Tidewater Region

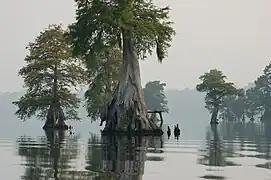
Great Dismal Swamp

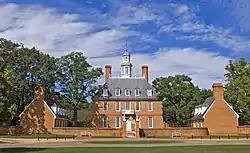
Governor's Palace in Colonial Williamsburg, a popular tourist location

The Virginia Peninsula located between the James and York rivers was a significant location throughout the Civil War. Fort Monroe in Hampton, Virginia was the only fort controlled by Union forces in the South. It was a strategic location for controlling the Chesapeake Bay and ports like Newport News Point, Hampton, and Norfolk, serving as a prime location for Union military operations. It also became a haven for slaves looking to escape to Union territory. Another installation in the area was Gosport Naval Yard which Confederate forces took control of in 1861.